New York State Route 221

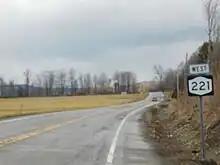
NY 221 westbound in Harford

NY 221 begins at an intersection with NY 38 in the town of Harford. The route progresses northward through a small hamlet, crossing the Owego and Harford Railway and serving a mobile home park. At the intersection with Owego Hill Road, NY 221 turns eastward as a two-lane road, where the route changes backdrops into a more rural and residential mix. After about a mile, the route intersects with NY 200, a route that connects NY 221 back to NY 38 and the hamlet of Harford Mills. At this junction, NY 221 turns north once again, while NY 200 begins on the former right-of-way used by NY 221. The surroundings remain the same as the route continues, turning to the northeast, and soon east at the junction at County Route 131 (CR 131; Babcock Hollow Road).